Gopala Gopala (2015 film)

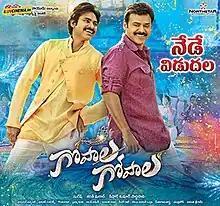
Theatrical release poster

Gopala Gopala is a 2015 Indian Telugu-language satirical comedy drama film directed by Kishore Kumar Pardasani. The film is produced by D. Suresh Babu and Sharrath Marar under the Suresh Productions and North Star Entertainment banners. It stars Venkatesh, Pawan Kalyan, Shriya Saran, and Mithun Chakraborty while Ashish Vidyarthi and Posani Krishna Murali play supporting roles. The film is a remake of the 2012 Hindi film "OMG – Oh My God!" which was itself based on the Gujarati stage play "Kanji Viruddh Kanji" which is in turn inspired from 2001 Australian film "The Man Who Sued God".